Duquesne University

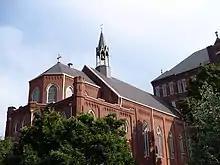
The Duquesne University chapel adjoins the "Old Main" administration building.

The Pittsburgh Catholic College of the Holy Ghost was founded on October 1, 1878, by Fr. Joseph Strub and the Holy Ghost Fathers, who had been expelled from Germany during Otto von Bismarck's "Kulturkampf" six years earlier. When the college was founded, it had six faculty members and 40 students. The college obtained its state charter in 1882. Students attended classes in a rented space above a bakery on Wylie Avenue in downtown Pittsburgh. Duquesne established itself at its current location on the Bluff and built the original five-story red brick "Old Main" in 1885. At the time, it was the highest point on the Pittsburgh skyline.